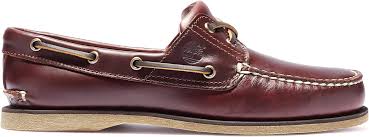
Label: Boat